2018 AG37

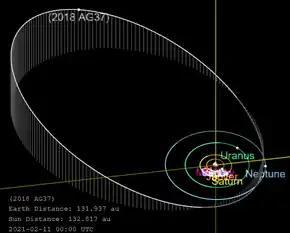
Diagram of 's orbit

The object was initially estimated to be roughly from the Sun, but this estimate was uncertain due to the very short initial observation arc. When it was announced in February 2021, had an observation arc of two years. Based on this, it was from the Sun at the time of its discovery on 15 January 2018. , it is the farthest observed object in the Solar System.